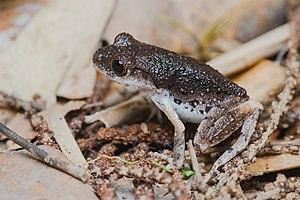
Leptobrachella est un genre d'amphibiens de la famille des Megophryidae.